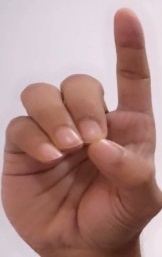
ASL sign: D